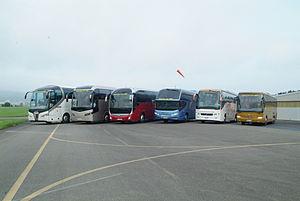
Bus of the Year et Coach of the Year, également connu sous les noms de International Bus of the Year et International Coach of the Year est un titre attribué aux modèles d'autobus et d'autocars sur deux ans, sur le marché européen. Le concours est organisé depuis 1989.